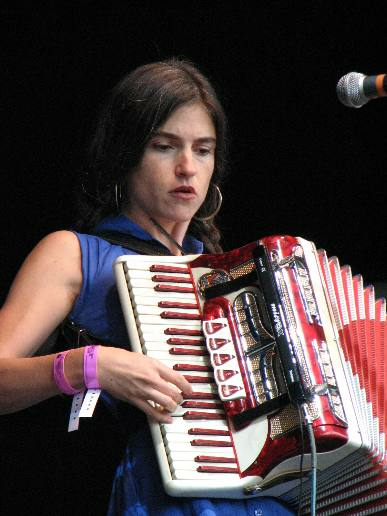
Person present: Yes